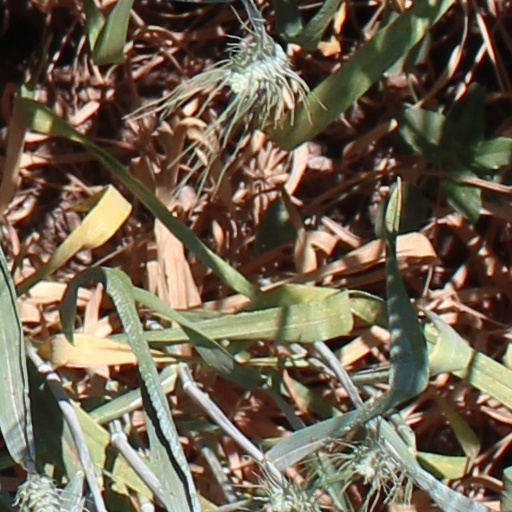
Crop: wheat